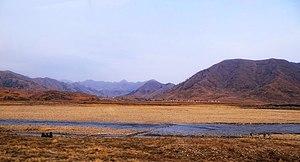
Koksan est un arrondissement situé au nord-est de la province du Hwanghae du Nord en Corée du Nord.